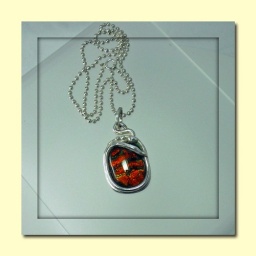
red-orange, green gold in sparkling glass embedded in Fine Silver